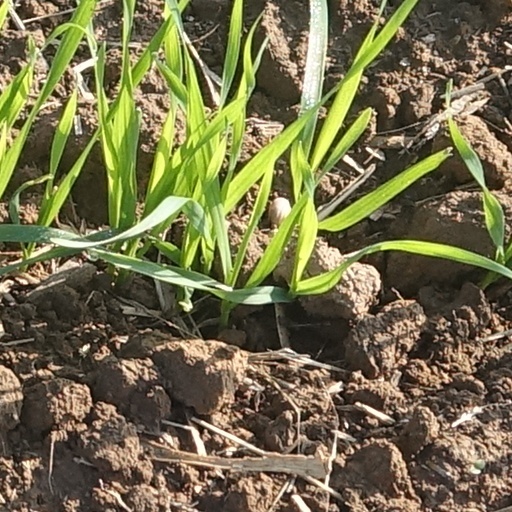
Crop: wheat